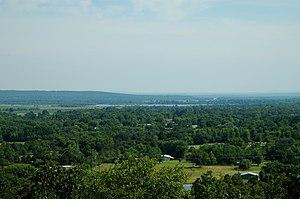
Dyer est une municipalité du comté de Crawford, dans l'État de l'Arkansas aux États-Unis.